25 krooni

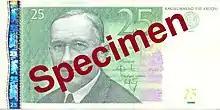
Obverse of the 25 krooni bill

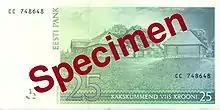
Reverse of the 25 krooni bill

The 25 krooni banknote (25 EEK) is a denomination of the Estonian kroon, the former currency of Estonia. A. H. Tammsaare (1870–1940), who was a famous Estonian writer of classical literature, is featured on the front side of the bill, which is why the 25 krooni banknote is often called a ""Tammekas or Tammsaare"".